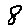
Label: 8